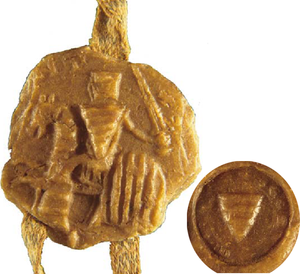
cf le titre.
Un sénéchal est un officier au service d'un roi, prince ou seigneur temporel. Il peut être aussi, comme dans le Saint-Empire romain germanique, au service d'une abbaye, souvent immédiate, où cette fonction devient un titre honorifique héréditaire par la suite.
Le château de Bourlémont est un château médiéval de la commune de Frebécourt à l'Ouest du département des Vosges.